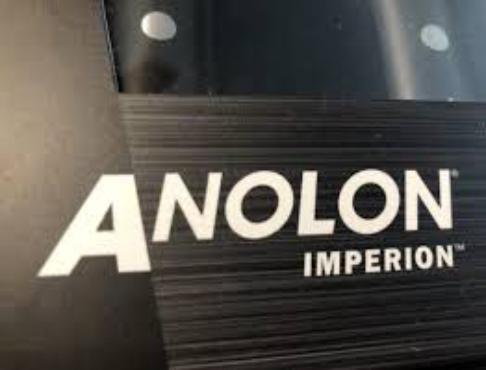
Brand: anolon
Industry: Necessities